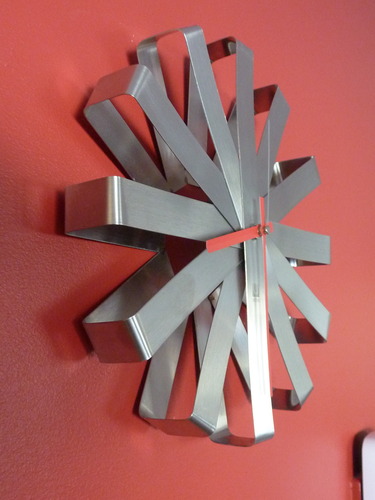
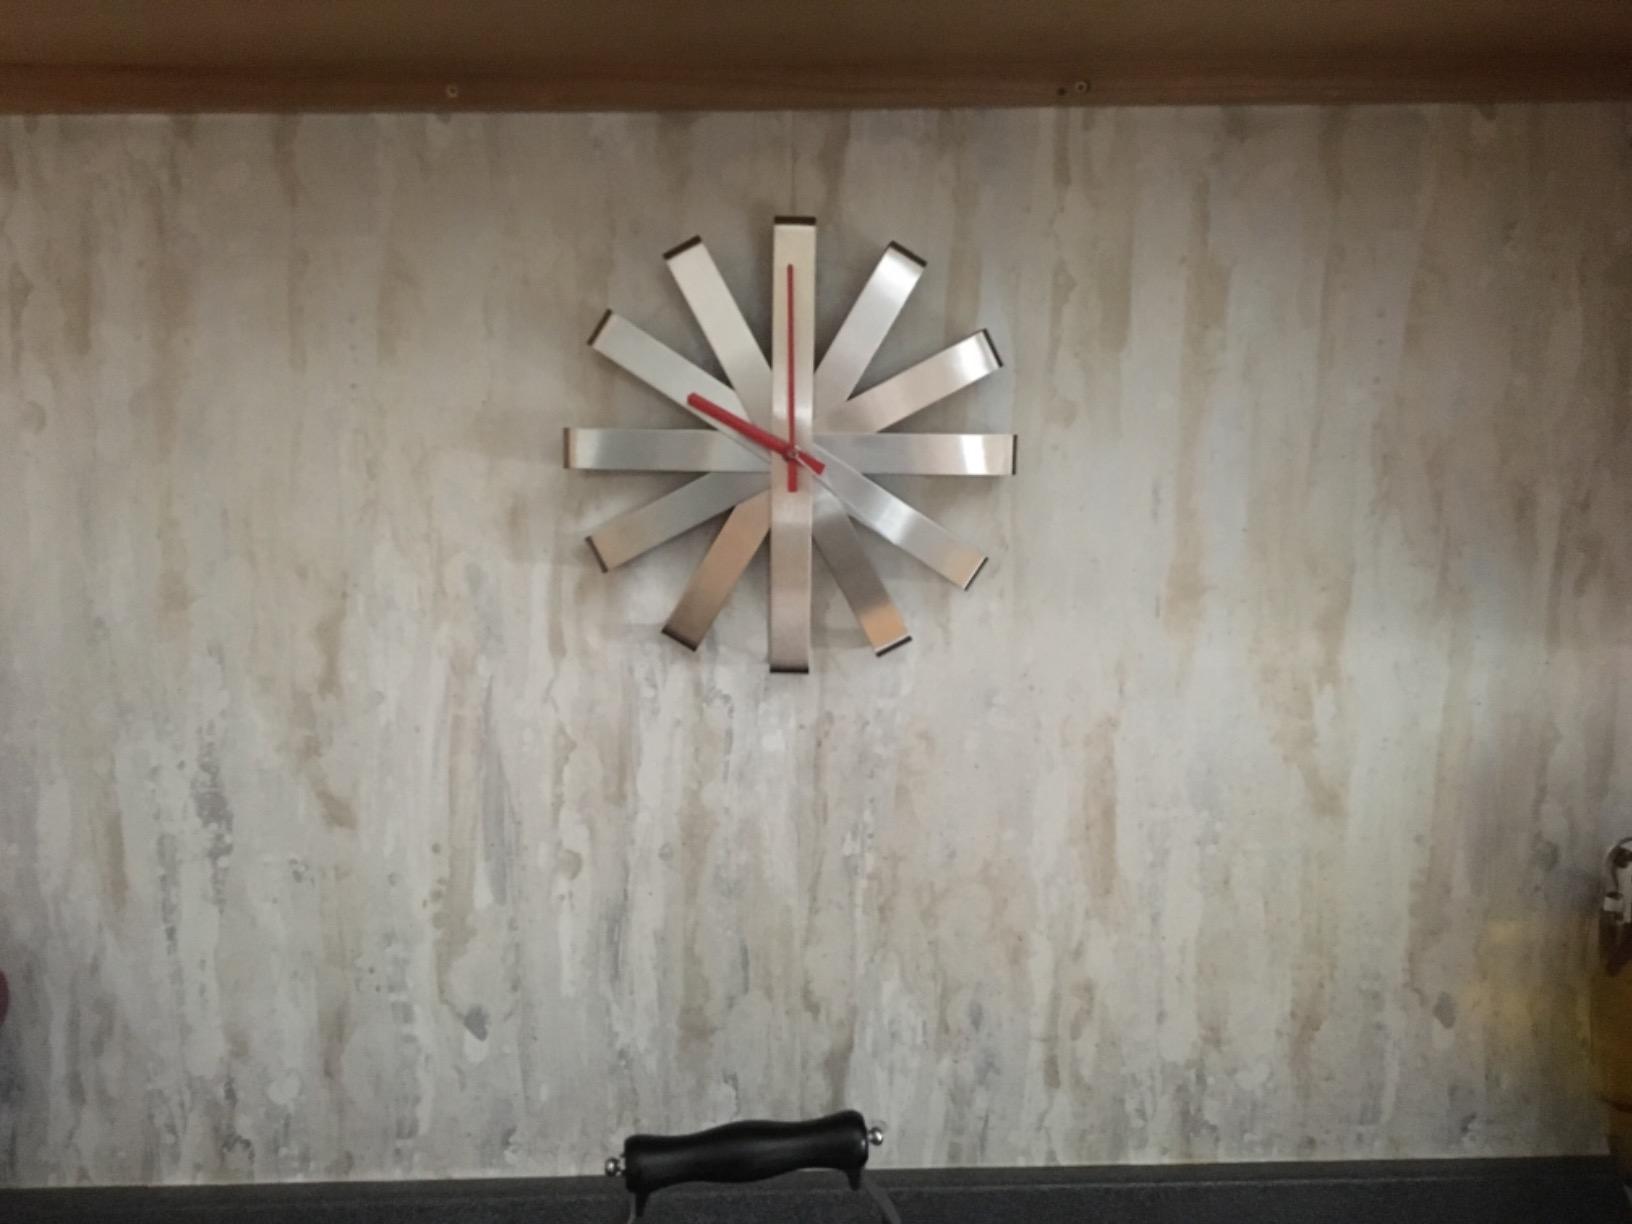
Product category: clock
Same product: yes